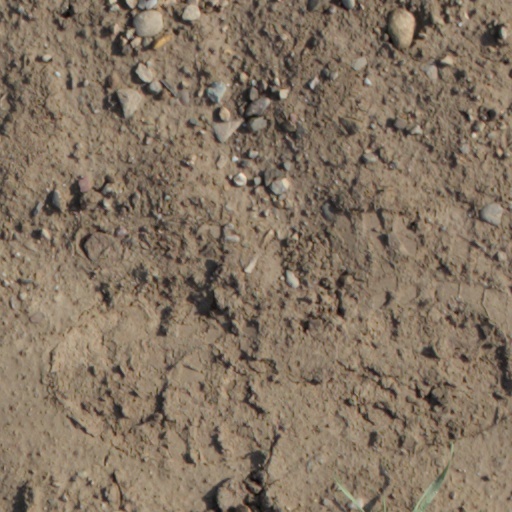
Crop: wheat